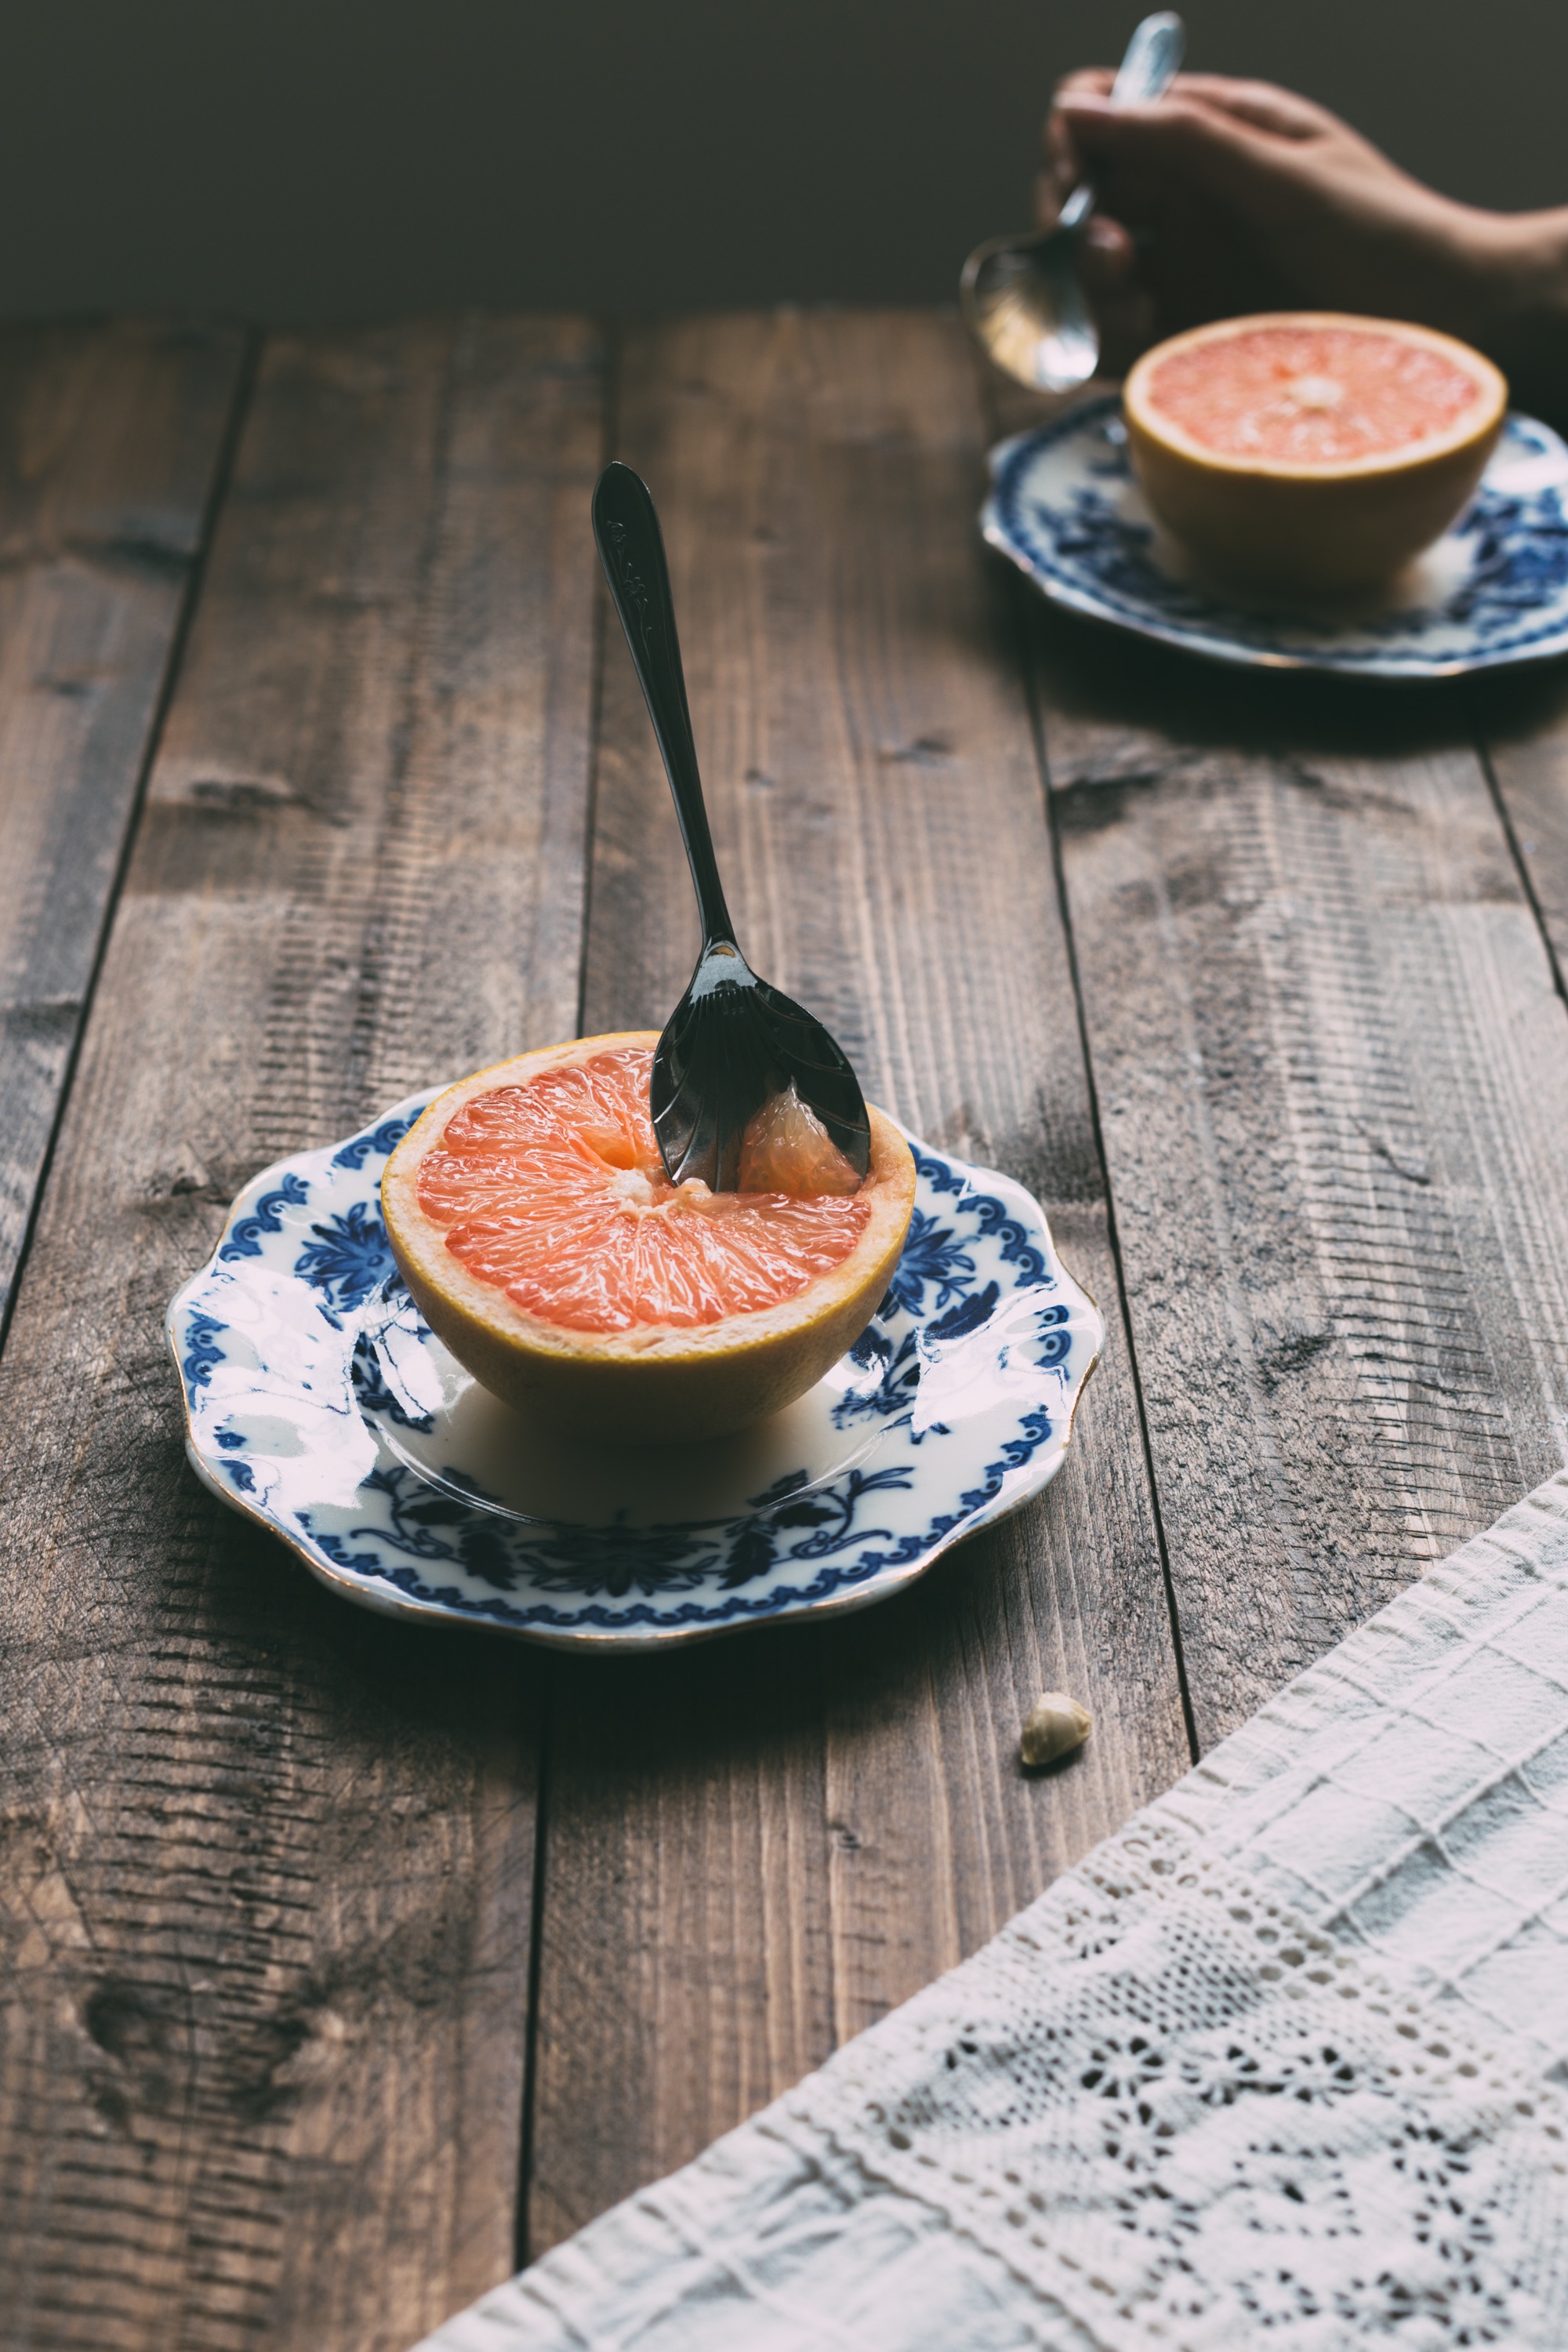
plant, fruit, dish, meal, food, produce, saucer, plate, breakfast, baking, dessert, spoon, grapefruit, flowering plant